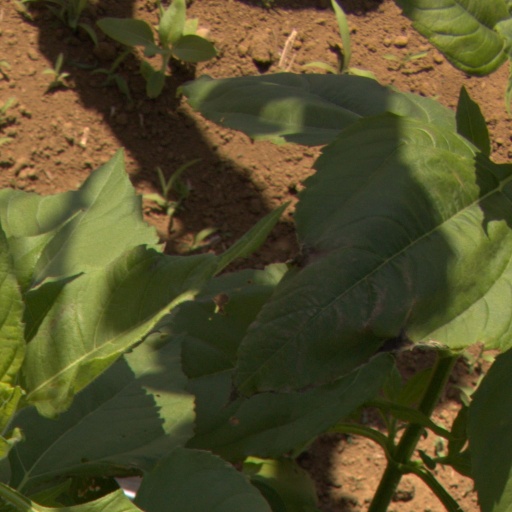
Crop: Jerusalem artichoke